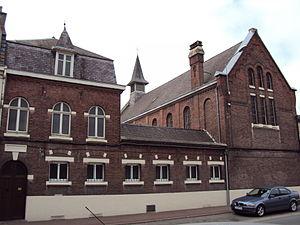
Façade du Monastère Sainte-Claire à Haubourdin (France)
Haubourdin est une commune française située dans le département du Nord, en région Hauts-de-France. Elle fait partie de la Métropole européenne de Lille.